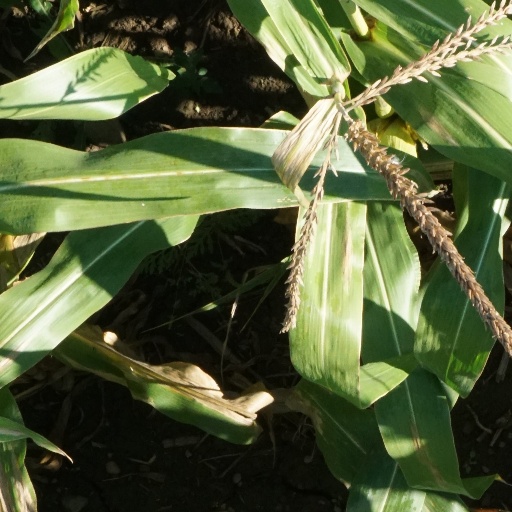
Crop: maize; corn